Ellen Eglin

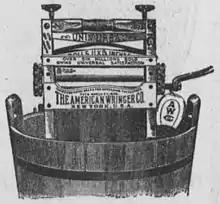
Example of a clothes wringer that was used during the 19th century.

Eglin's invention was a clothes wringer, no details are recorded. In 1888, Eglin sold the invention to an agent, for $18. According to Charlotte Smith of "The Woman Inventor," when questioned why she decided to sell her invention, she replied, "You know I am black and if it was known that a Negro woman patented the invention, white ladies would not buy the wringer; I was afraid to be known because of my color in having it introduced in the market, that is the only reason."